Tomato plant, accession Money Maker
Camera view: tilt-top (135 deg); turntable rotation: 150 degrees
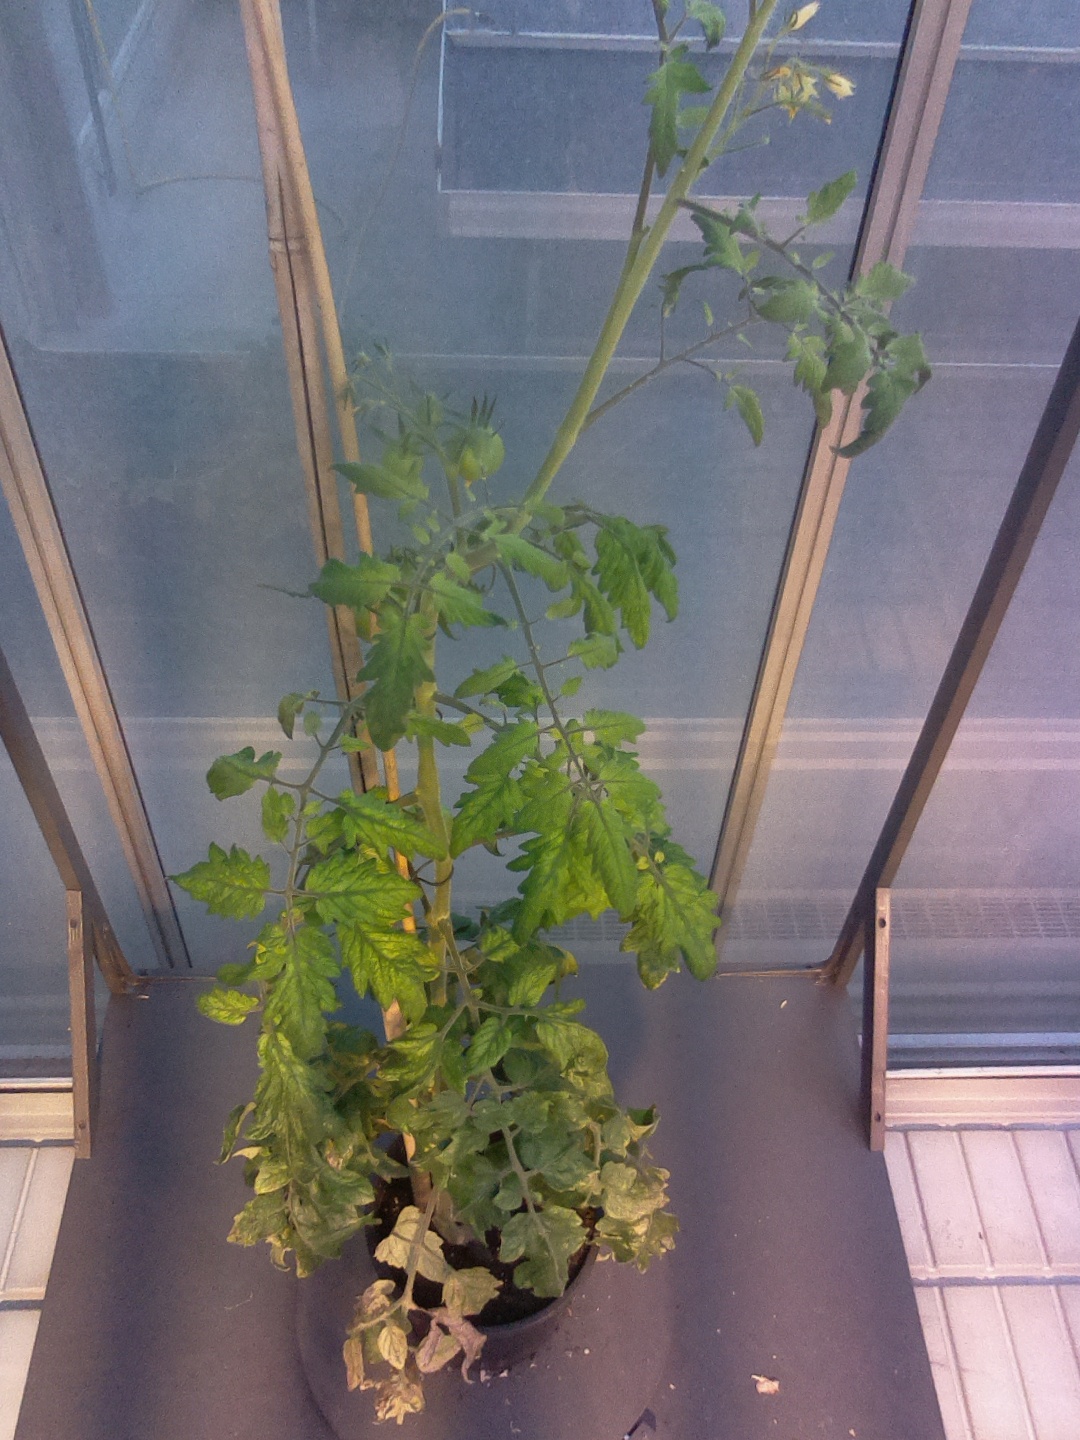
BBCH growth stage 77: 70%-80% of final fruit size